Elvis Scoria

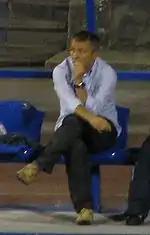

Elvis Scoria (born 5 July 1971) is a Croatian former football player and manager. He played for HNK Rijeka, Dinamo Zagreb (then called Croatia Zagreb), NK Istra, NK Zagreb and for Spanish club UE Lleida.